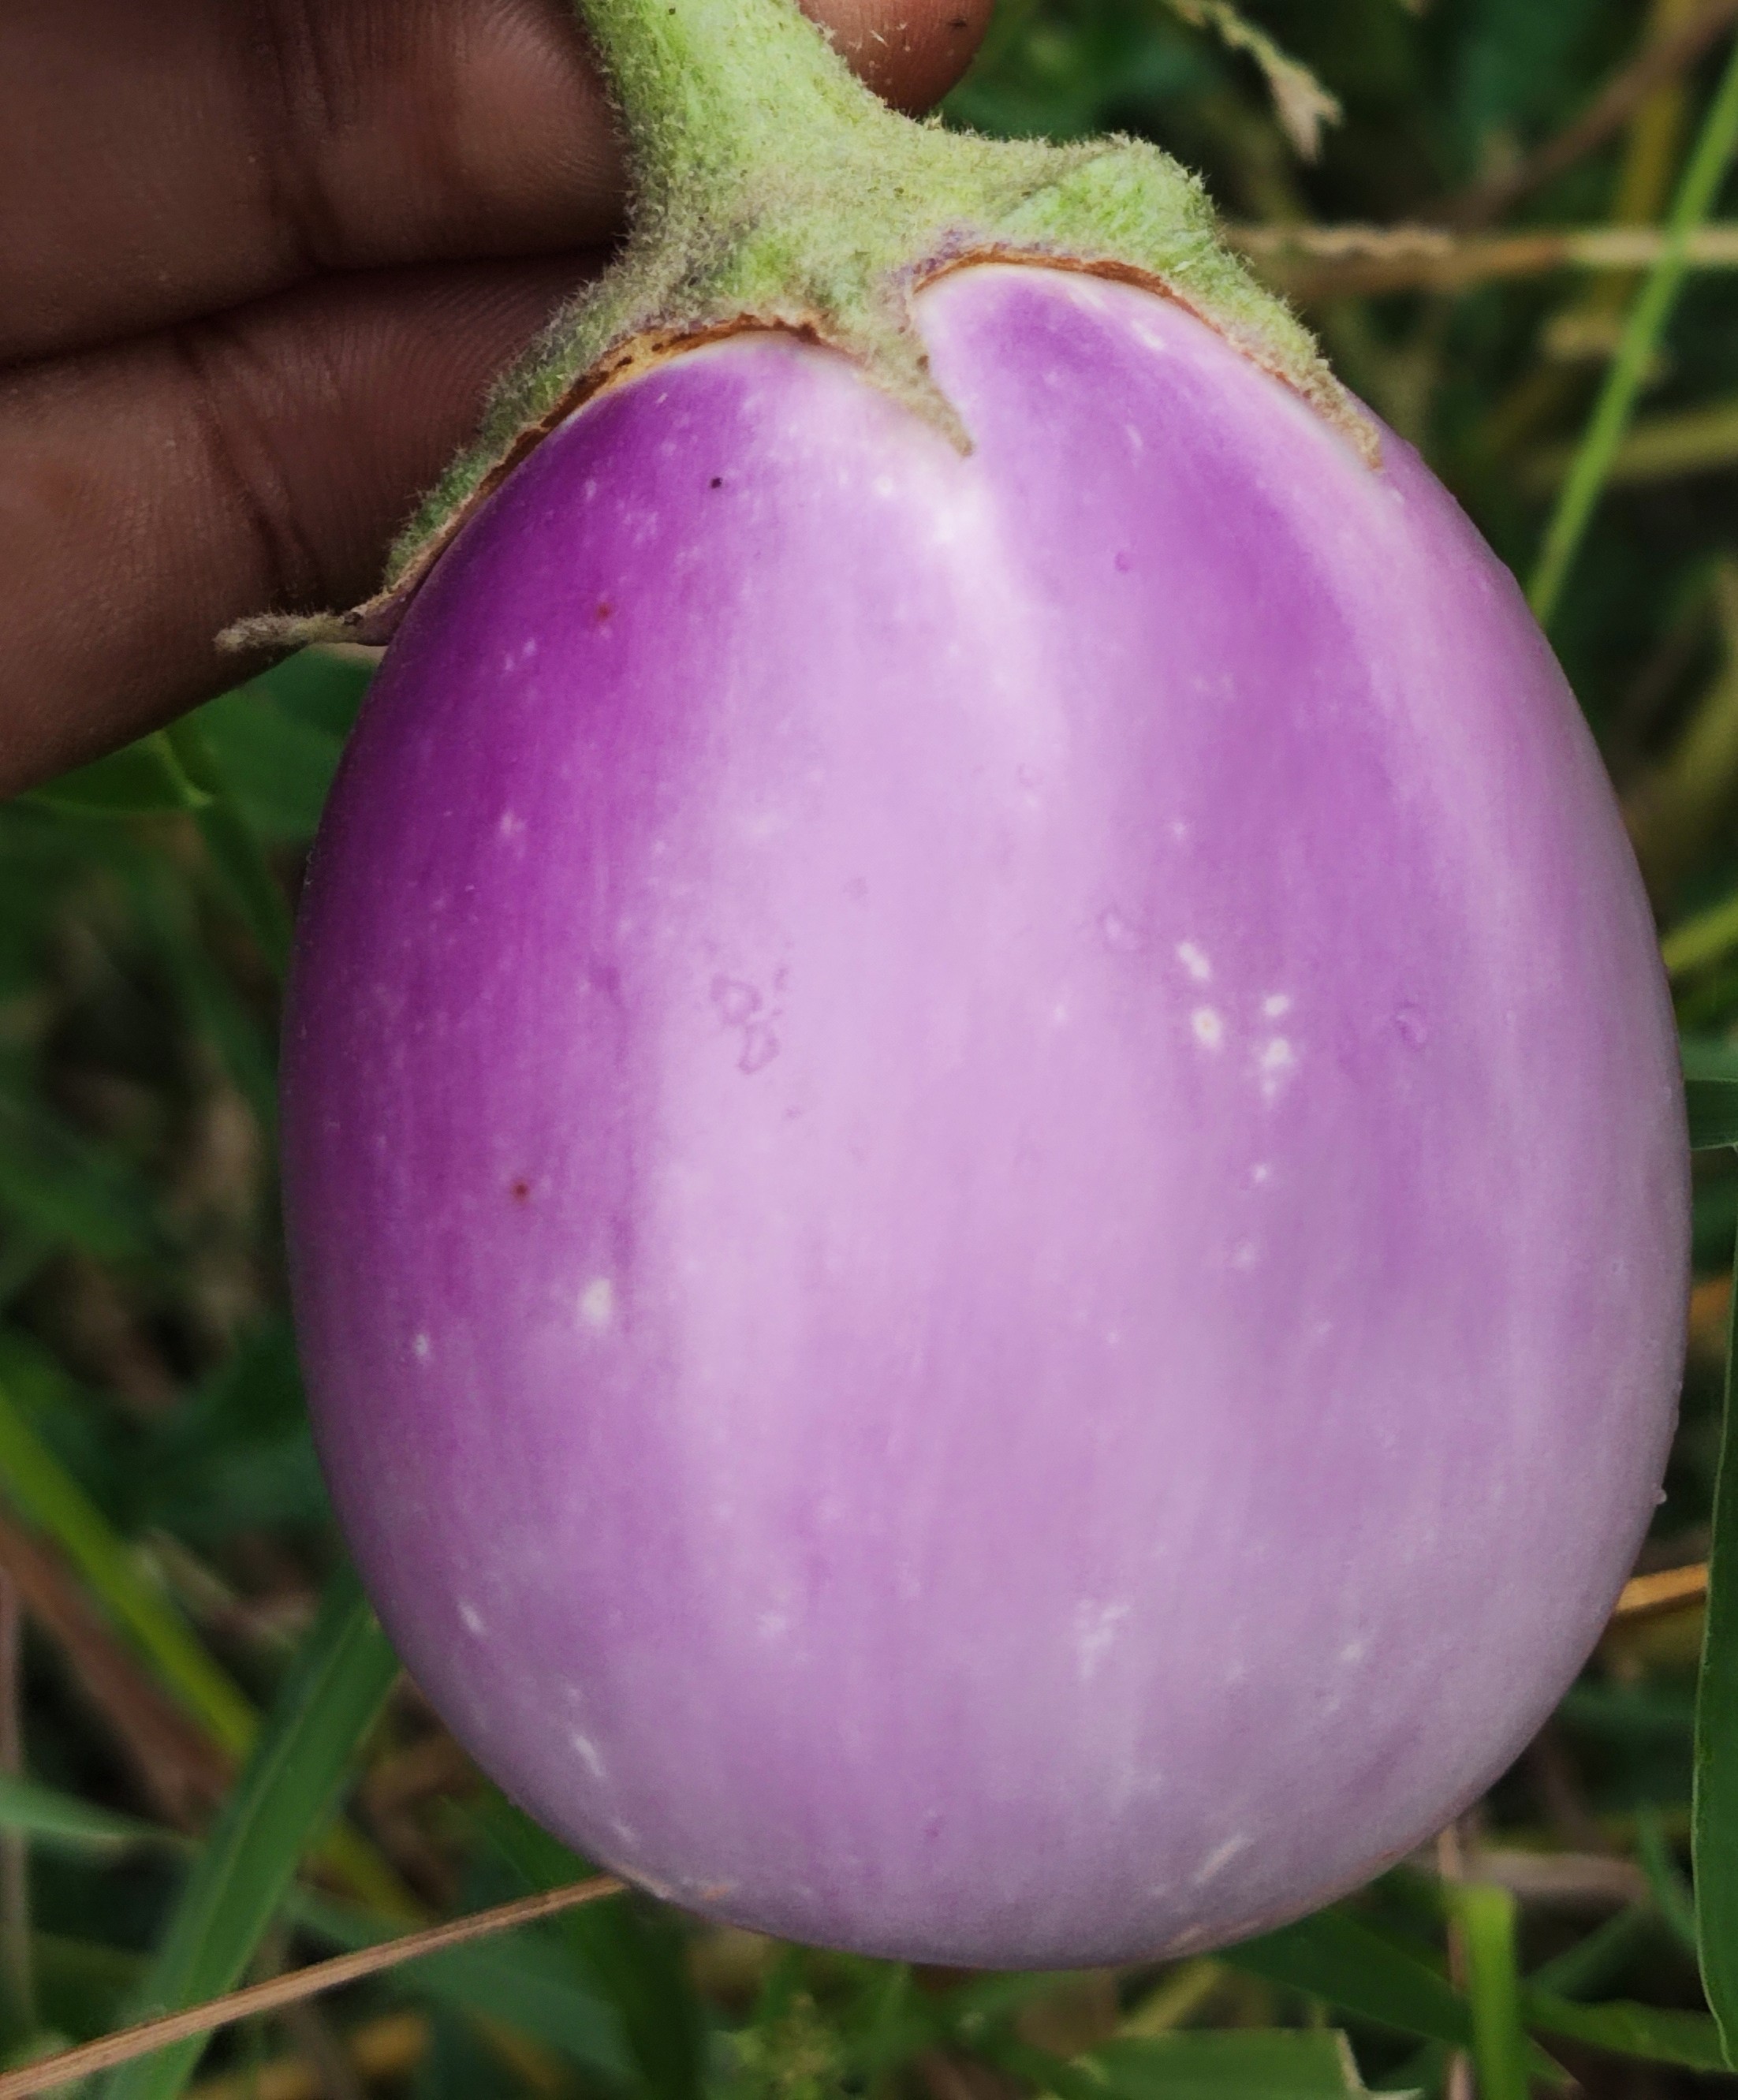
Label: Healty Brinjal